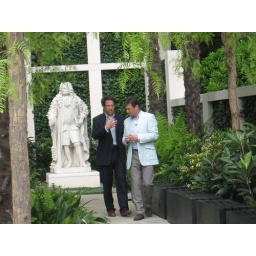
Presenter alan here in white jacket at the chelsea flower show